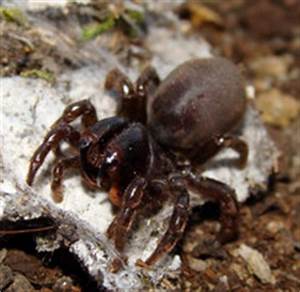
Label: spider